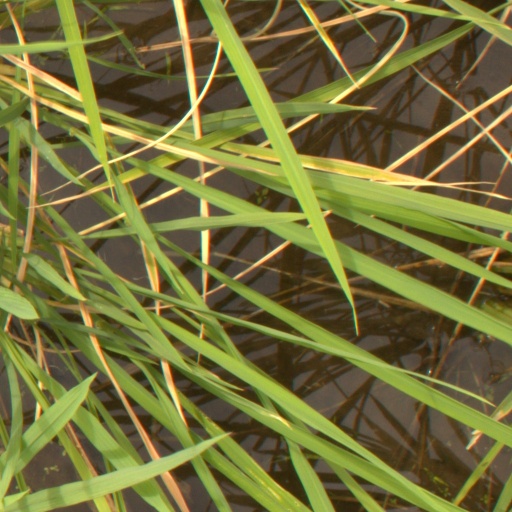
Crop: rice